Weston Cracroft-Amcotts

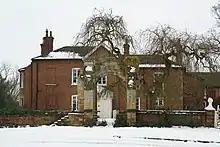
Kettlethorpe

Weston Cracroft-Amcotts was born in Lincolnshire on 7 November 1888, the eldest of two sons of Major Frederick Augustus Cracroft-Amcotts, JP (1853–1897), of Kettlethorpe Hall in Lincolnshire, and his wife, Emily Grace (died 1936), JP, youngest daughter of Anthony Willson, of South Rauceby Hall, Lincolnshire; his younger brother was Lieutenant-Commander John Cracroft-Amcotts, and their father was the son of Weston Cracroft Amcotts, a Member of Parliament for Mid-Lincolnshire.